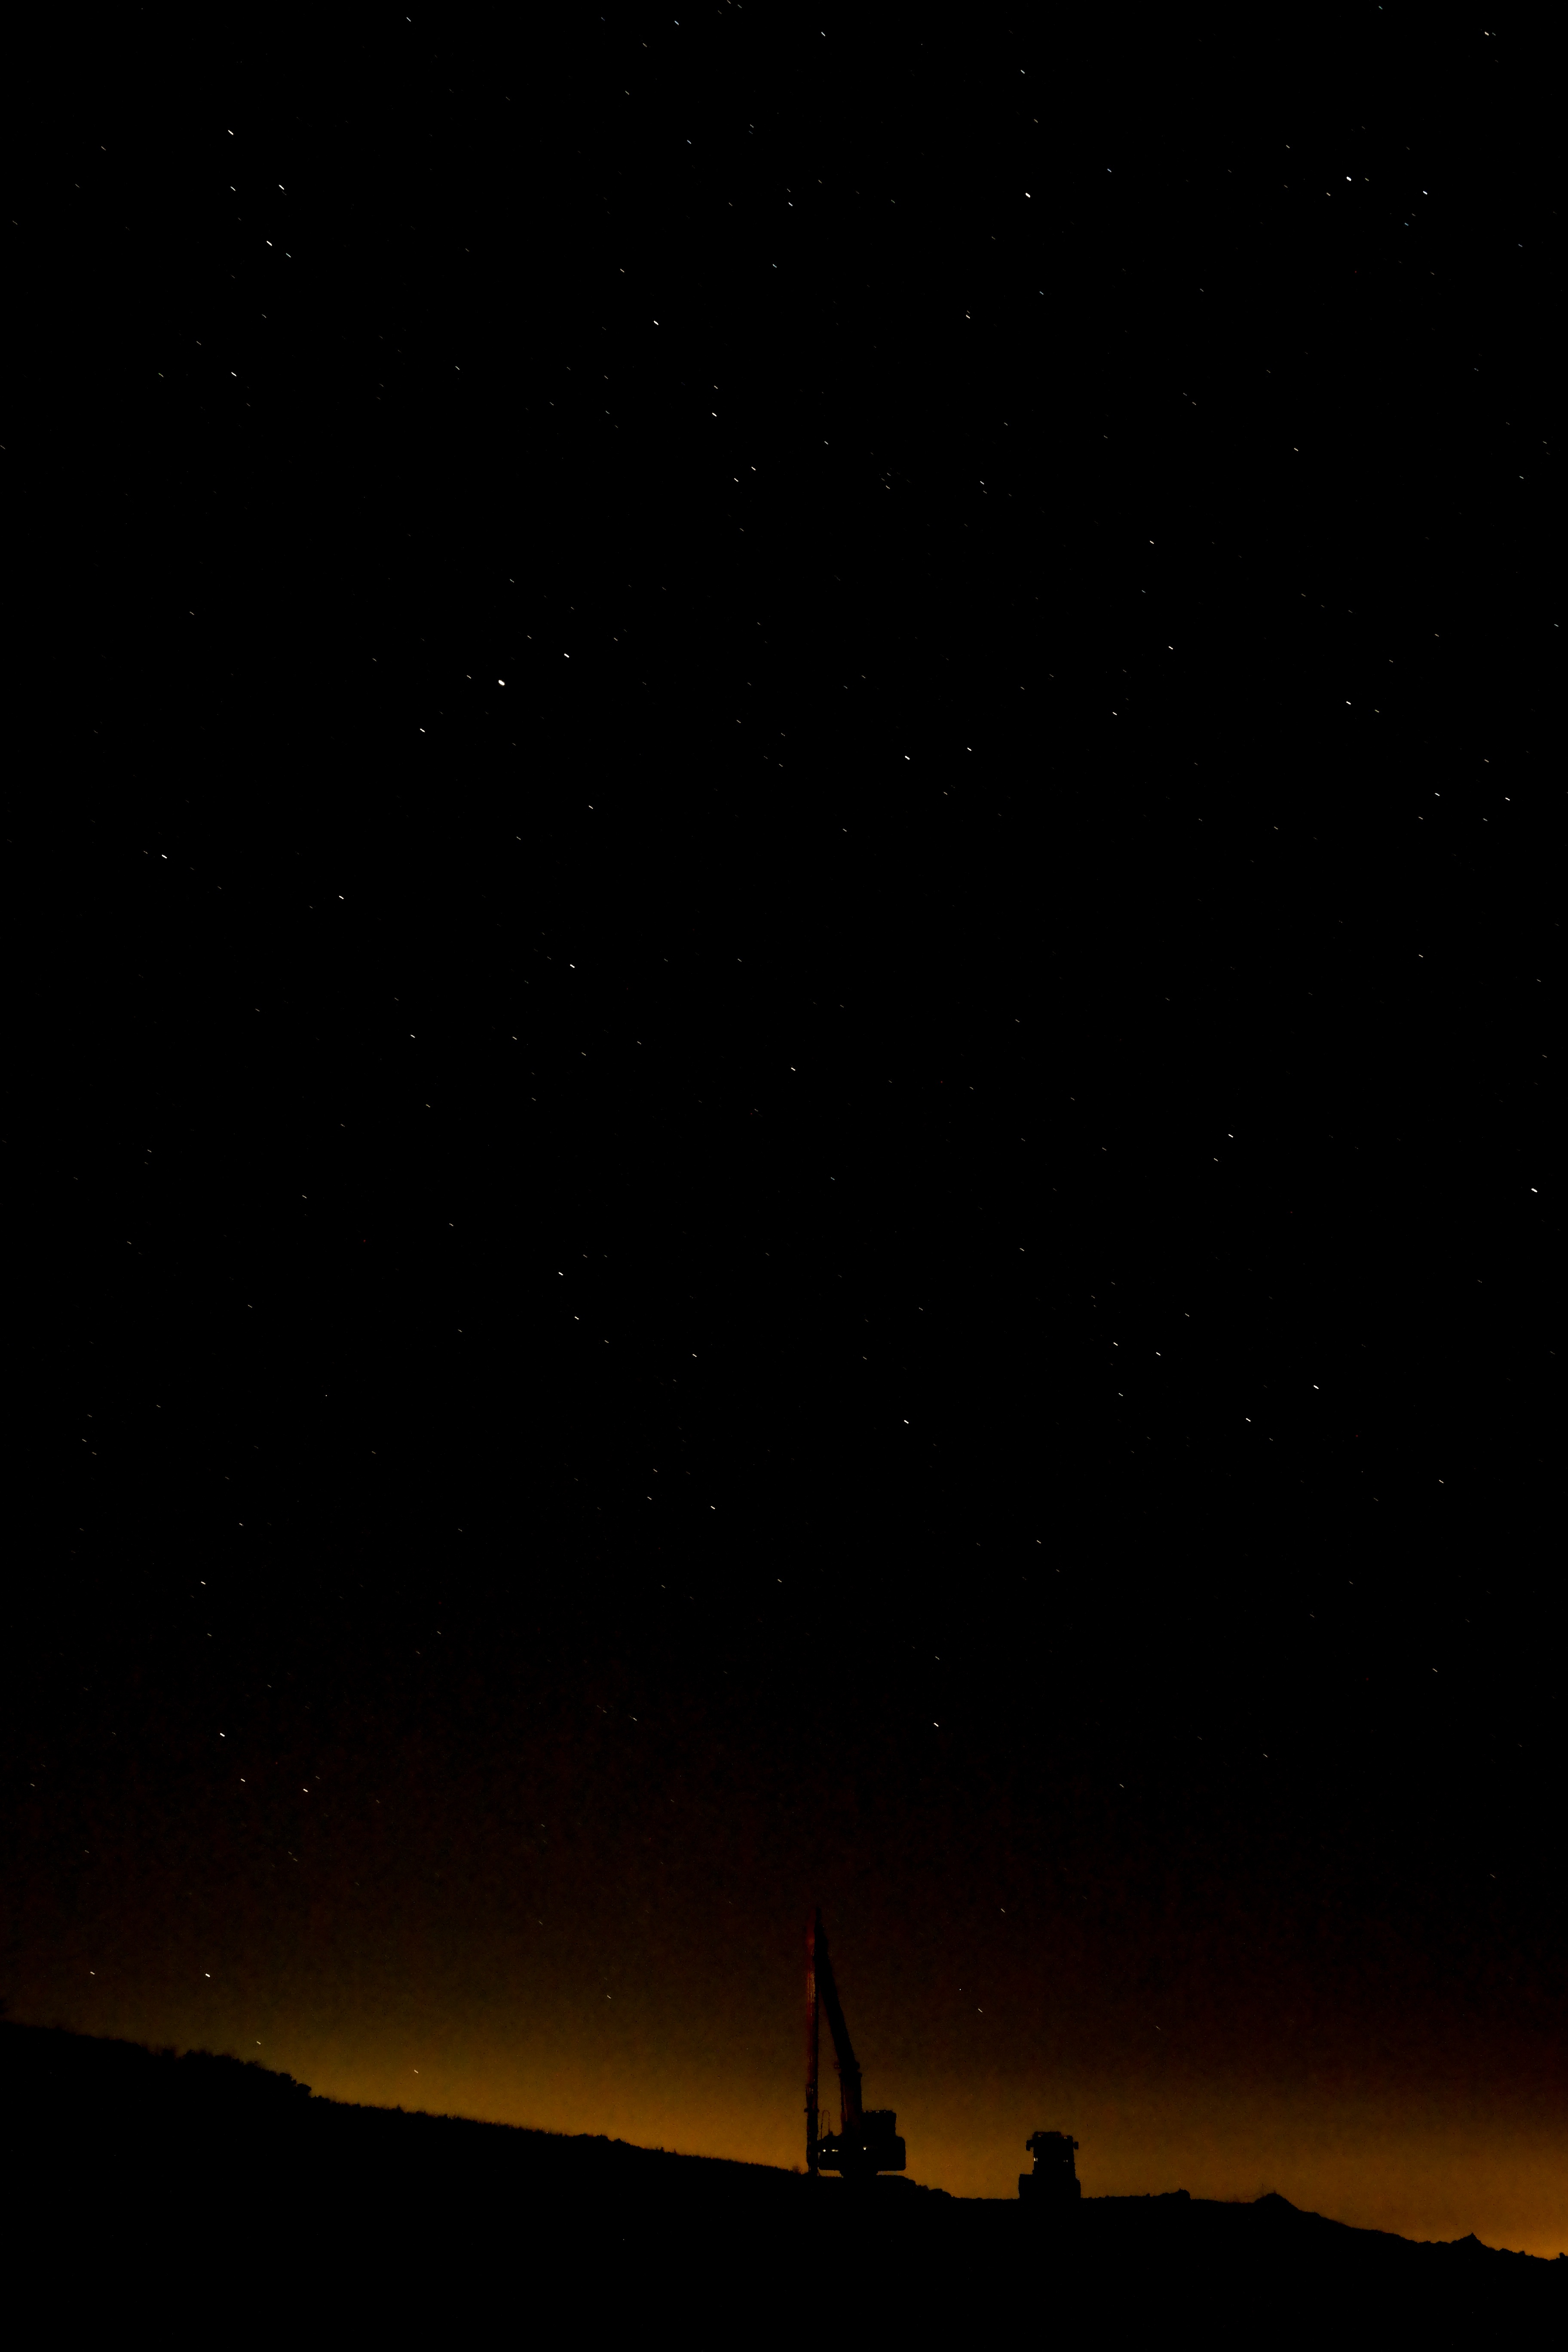
sky, night, star, atmosphere, space, darkness, aurora, moonlight, astronomy, starry sky, midnight, astronomical object